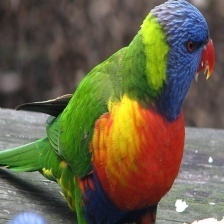
Species: RAINBOW LORIKEET
Scientific name: TRICHOGLOSSUS MOLUCCANUS
ImageNet parent category: lorikeet